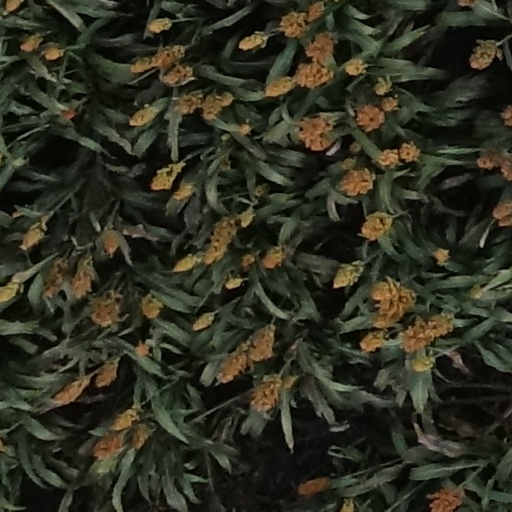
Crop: sorghum